Kwinana Freeway

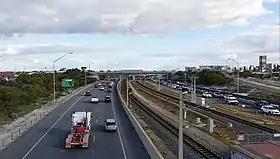
The same view facing south at Cockburn in September 2019. Note the additional lane in the southbound carriageway with the northbound carriageway in the process of being widened

A free-flowing combination interchange, south of Farrington Road, connects the Kwinana Freeway to Roe Highway and Murdoch Drive. The interchange is situated between four suburbs: Leeming, (north-east), North Lake (north-west), Bibra Lake, (south-west), and Jandakot. Roe Highway is part of State Route 3, Perth's ring route, and is a major controlled-access link to Perth's north-east while Murdoch Drive provides an alternative southern access option to the aforementioned educational and health care facilities in Murdoch. Full movements are allowed for Roe Highway while Murdoch Drive only allows access for traffic travelling to and from areas further south (South Street and Farrington Road already cover the northern movements). There have been long-standing but controversial plans to extend Roe Highway west to Hamilton Hill, which would necessitate upgrading the interchange further. Following Roe Highway, the freeway continues its journey south, between the residential areas of South Lake and Jandakot. Houses east of the freeway surround the Glen Iris Public Golf Course.